East Lake Golf Club

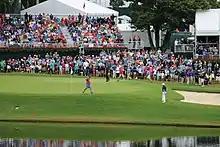
Jordan Spieth and Henrik Stenson on the 17th Green during the 2015 Tour Championship

The Atlanta Athletic Club (AAC) was formed in 1898 and due to its popularity it gained 700 members in only four years. The director of the club's athletic program was John Heisman, the famous football coach for whom the Heisman Trophy is named. In 1904 the AAC bought property at East Lake to build a country club which included a golf course. Course architect Tom Bendelow was asked to lay out the course.